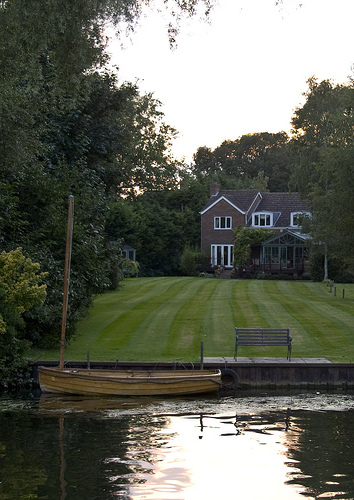
A boat is docked in the water near a large house.

A boat sits in the water in front of a brick two story house.

A house with a freshly mowed lawn is preceded by a small dock with a boat.